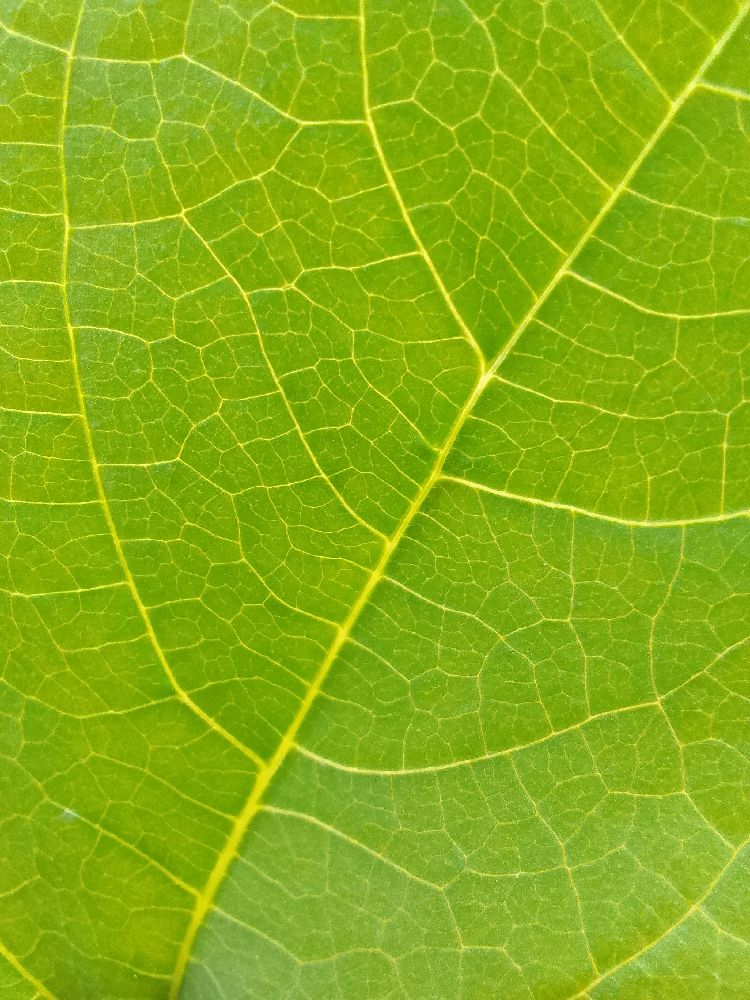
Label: healthy